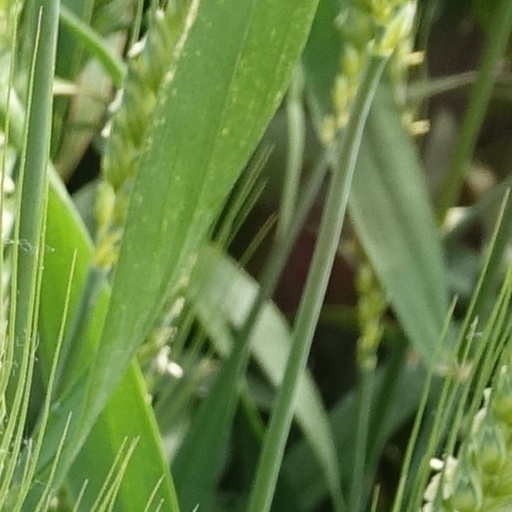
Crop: wheat